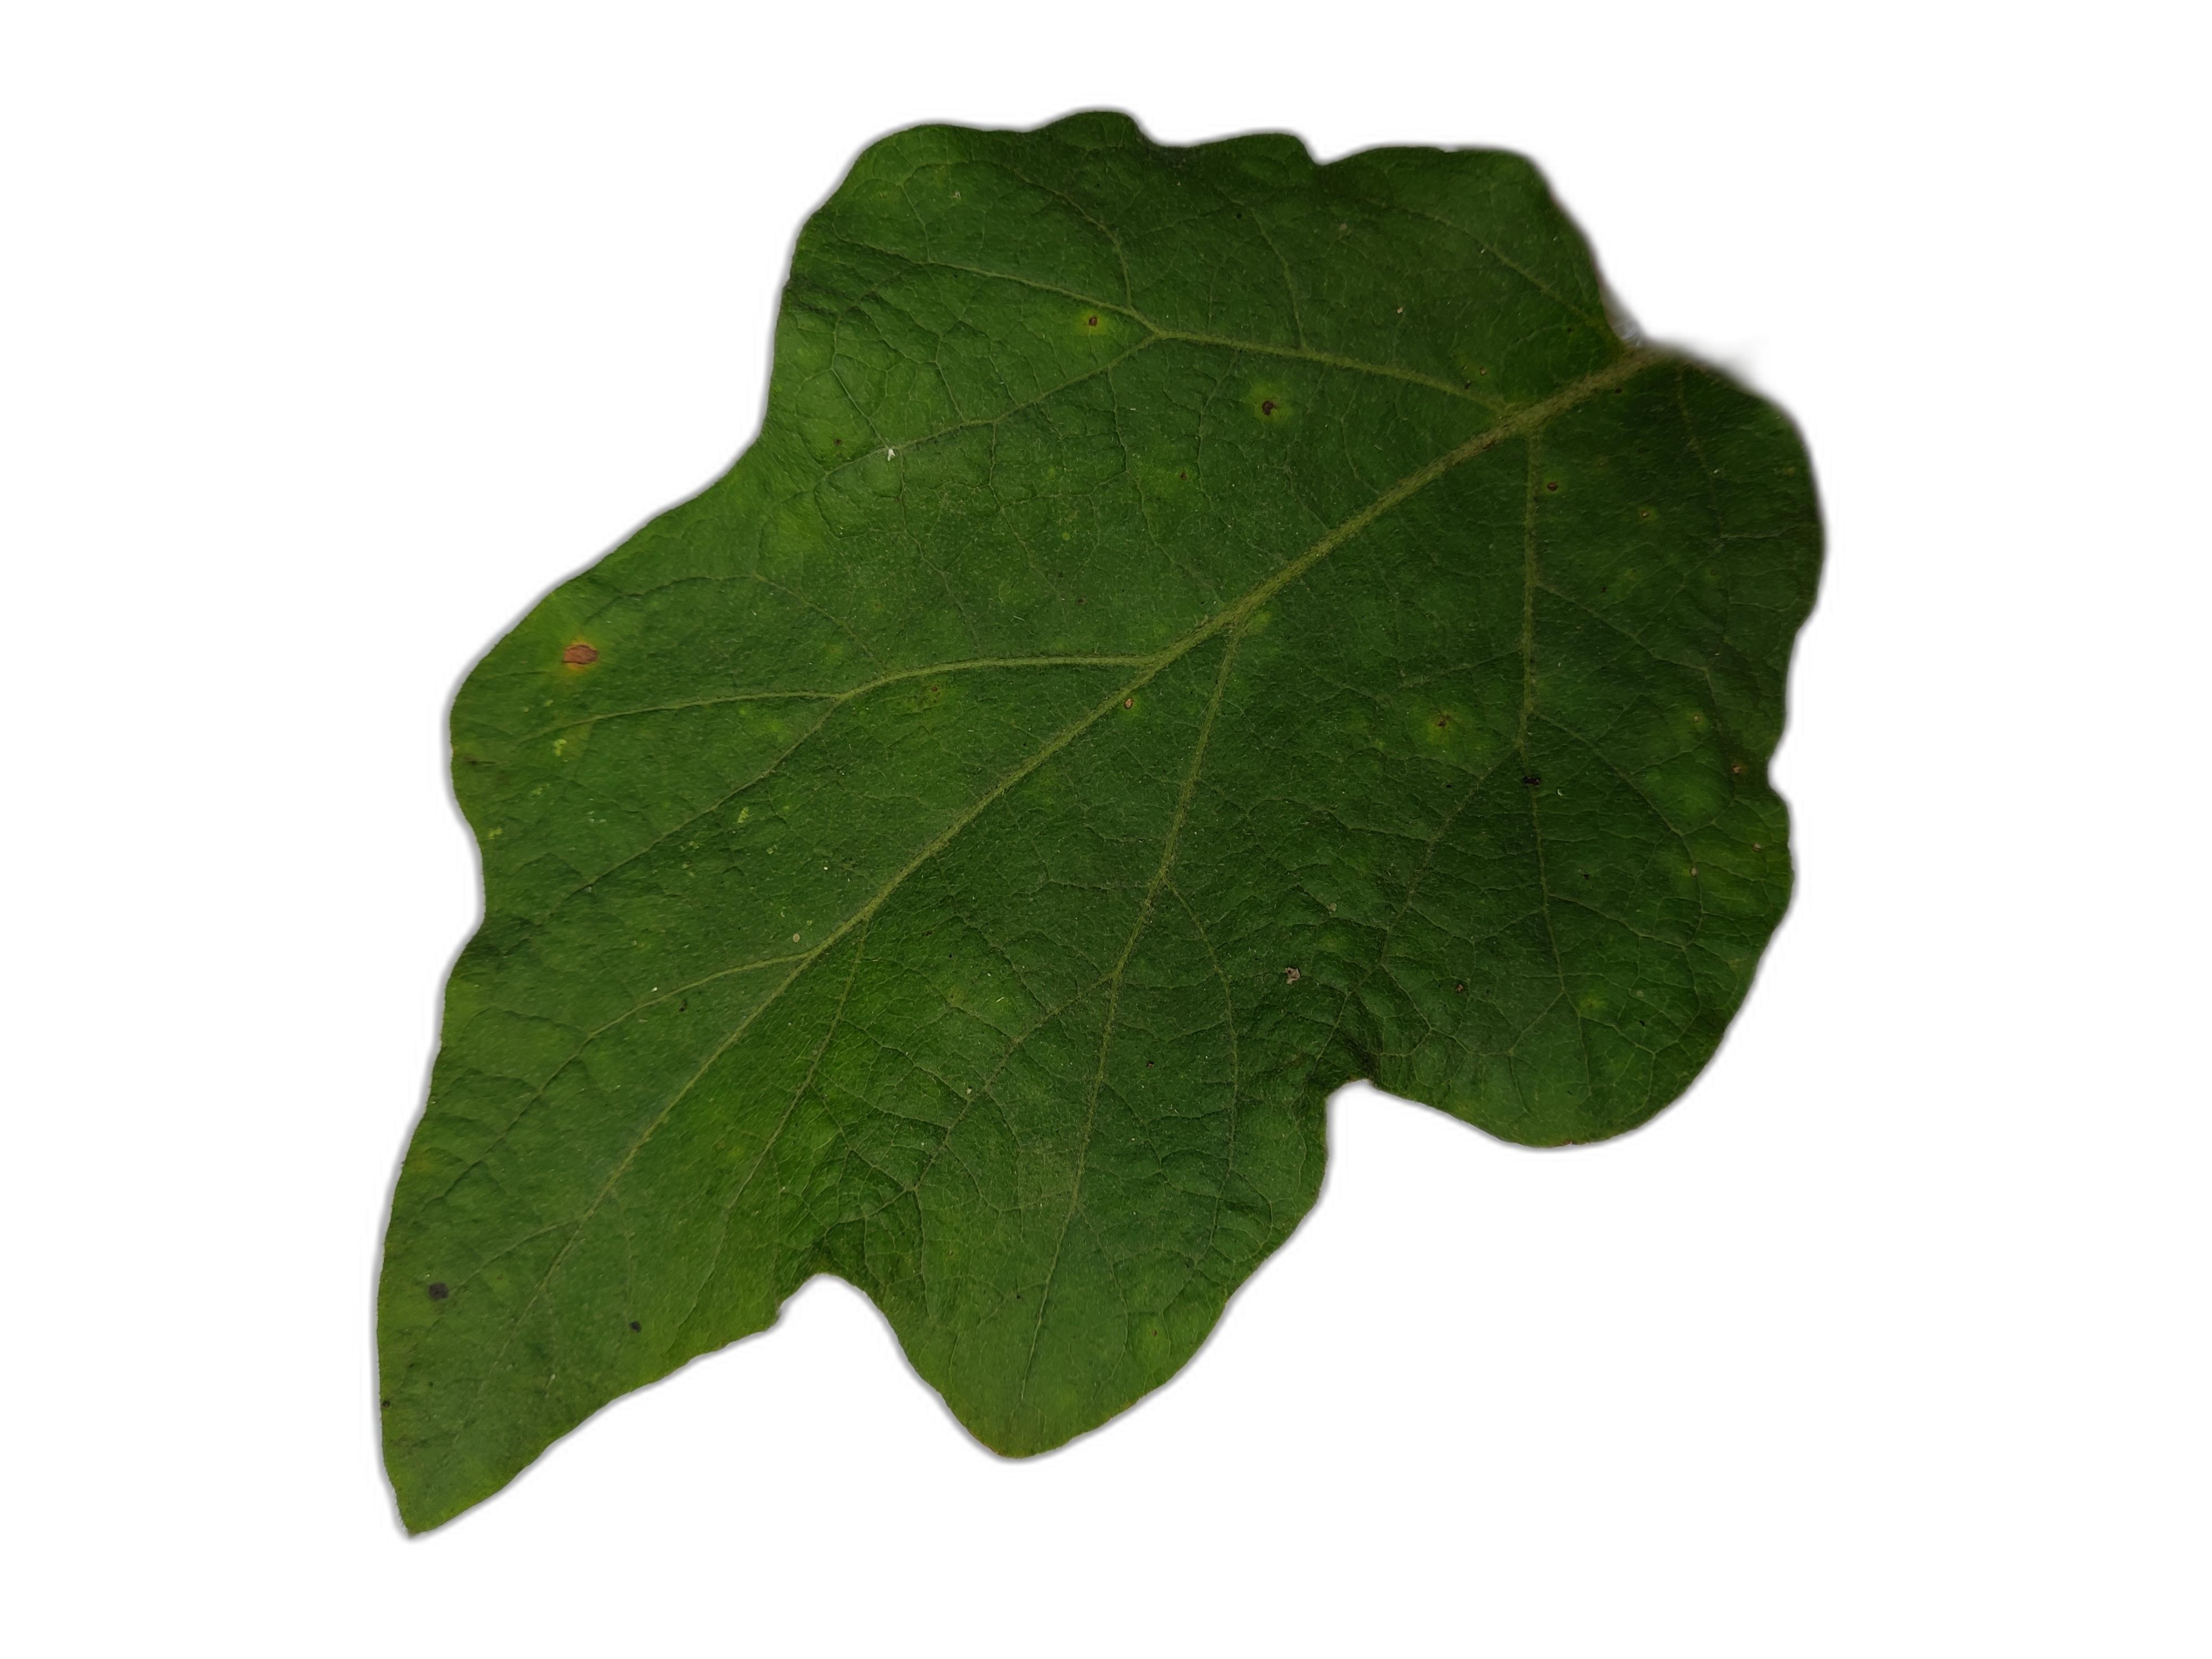
Label: Healthy Leaf